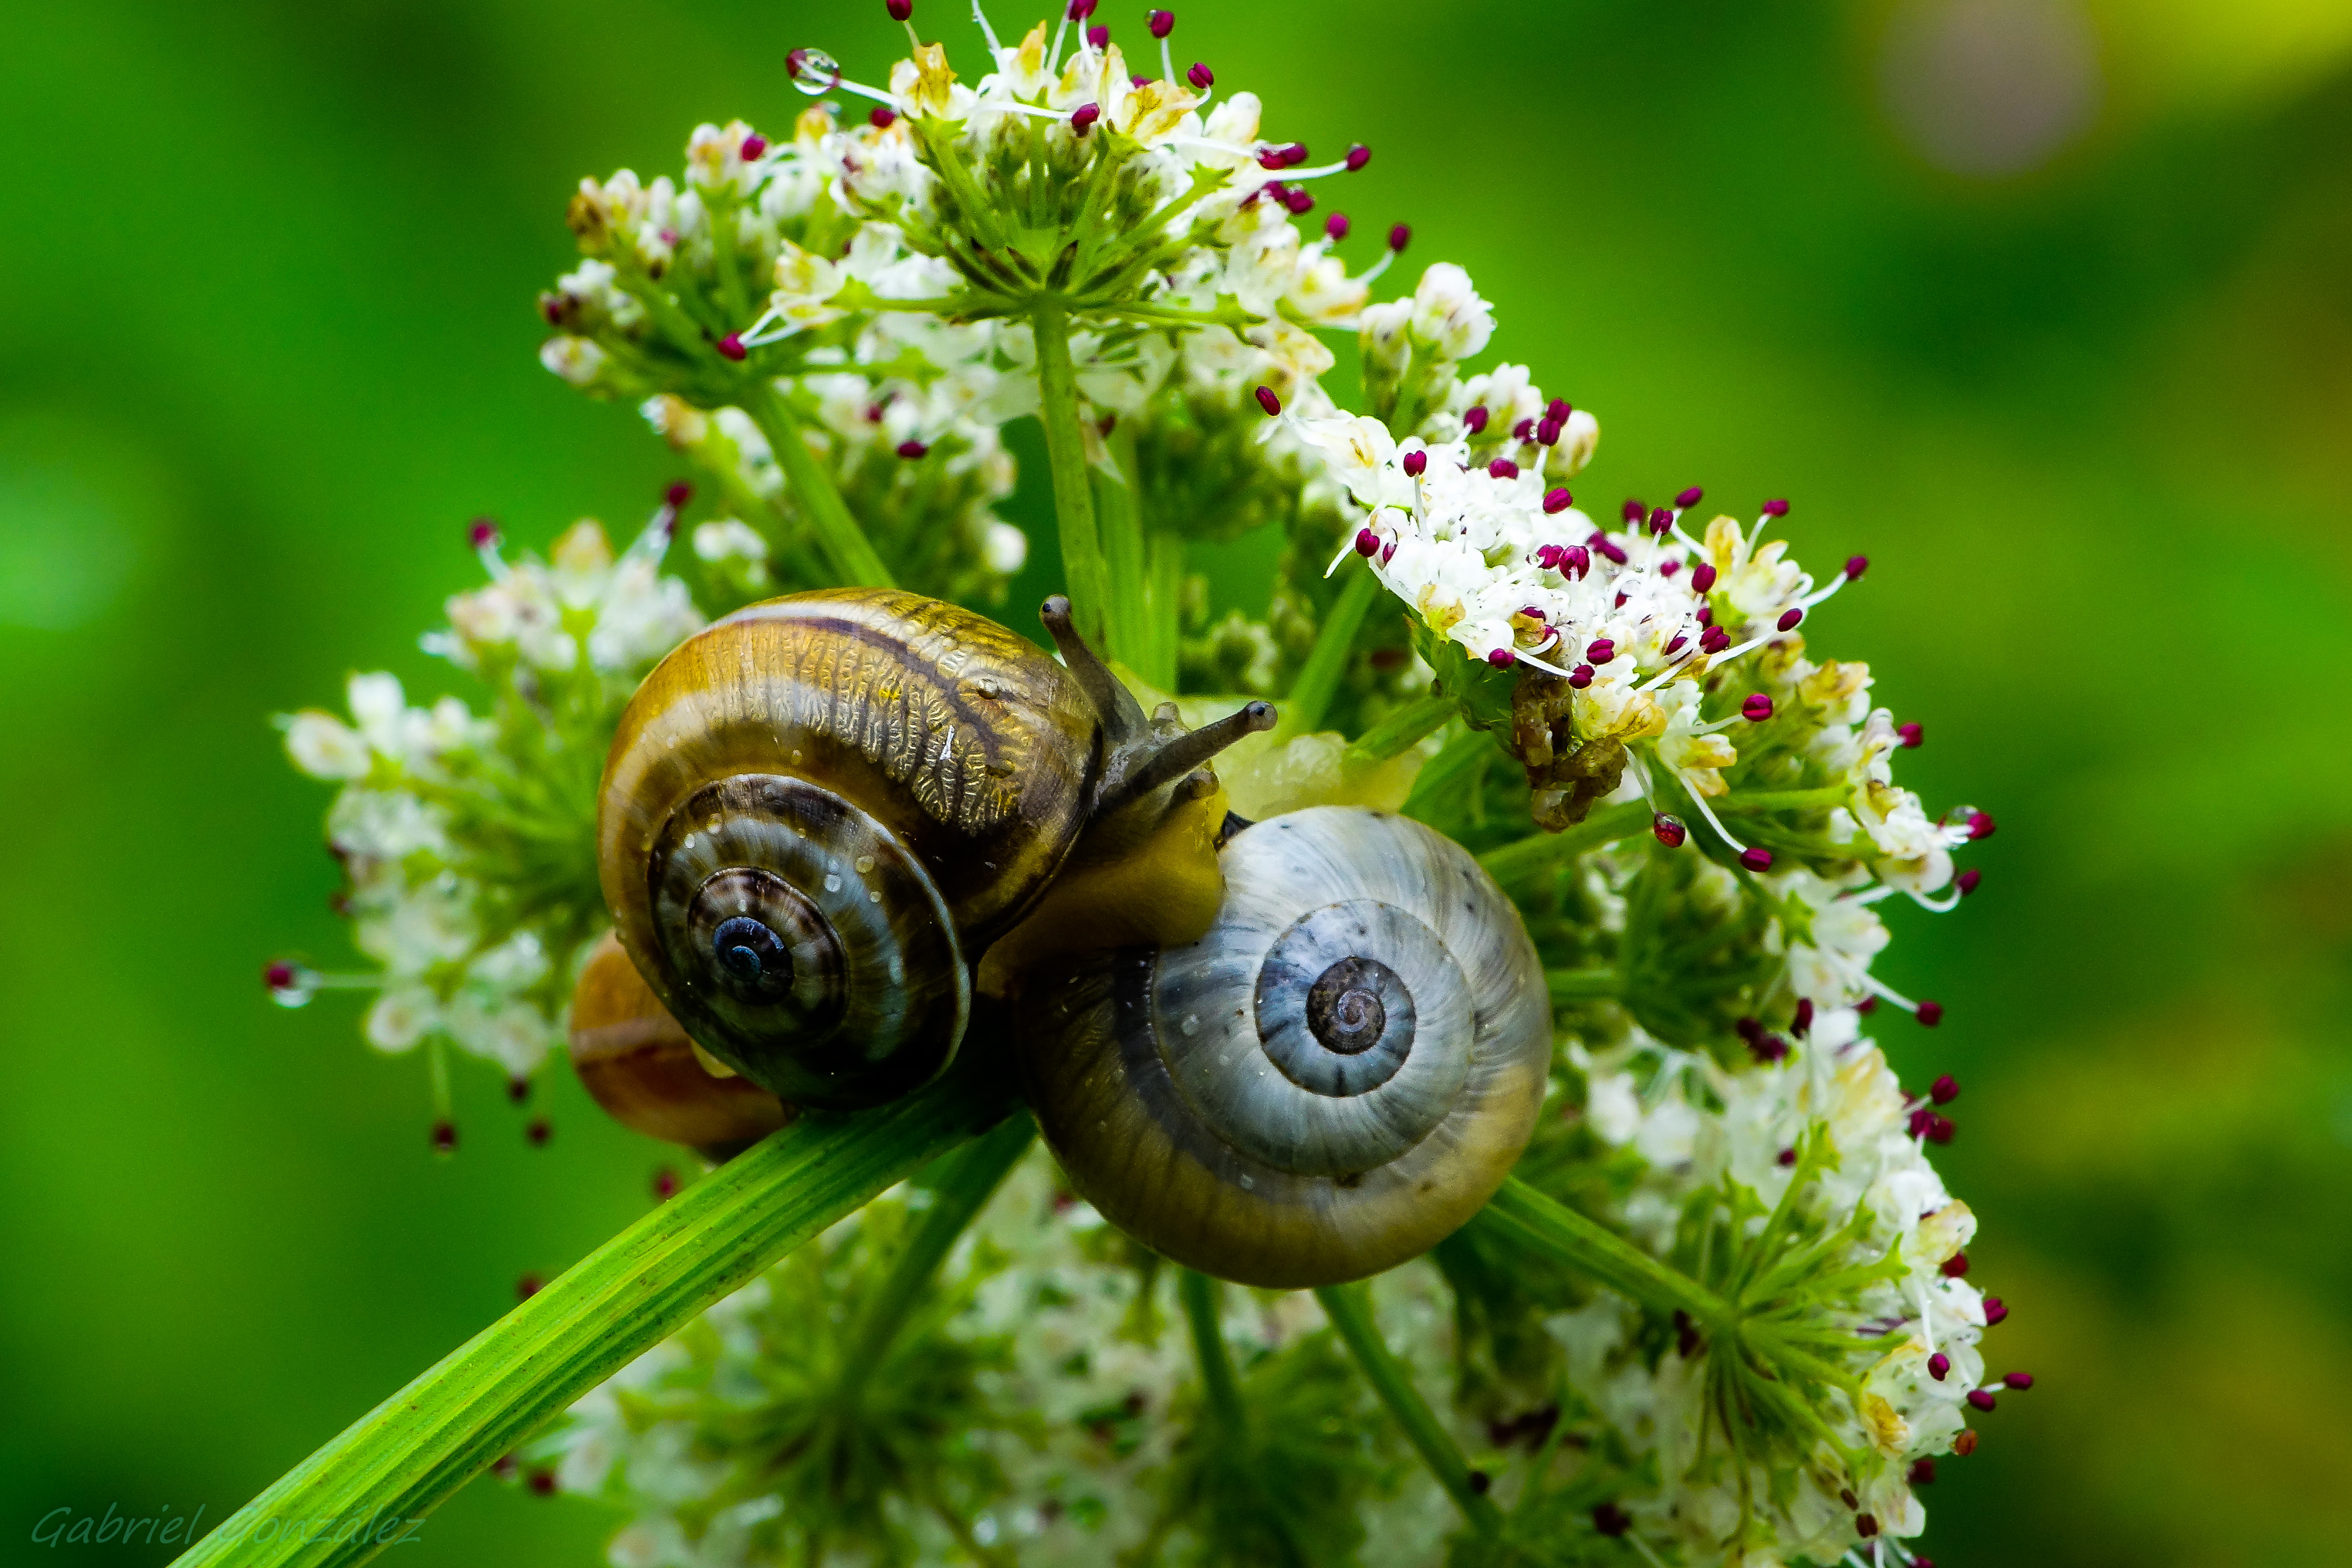
nature, photography, flower, wildlife, green, insect, macro, botany, flora, fauna, invertebrate, close up, snail, animals, naturaleza, galicia, espana, nectar, ggl1, gaby1, xovesphoto, animales, sonyrx10, rx10, cangasdomorrazo, marumi, gphoto, xelodegalicia, marumidhc330, macro photography, gabrielcoru a, cangasdomorrazogaliciaespa a, honey bee, snails and slugs